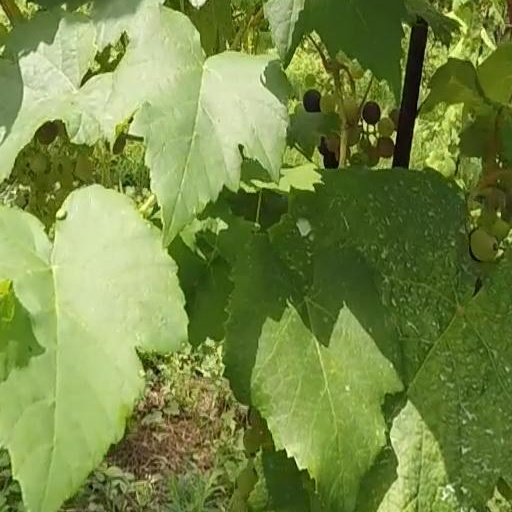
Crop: grape